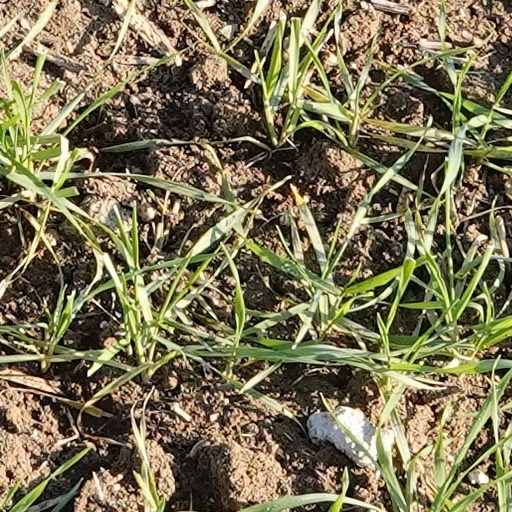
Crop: wheat